Édith Lejet

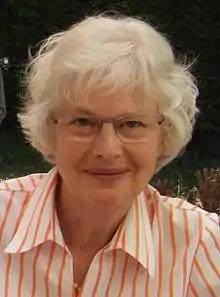

Born in Paris, Lejet was the youngest of three children in a family with an engineer father. Lejet studied with Marcel Beaufils (aesthetics), Henri Challan (harmony), Marcel Bitsch (counterpoint and fugue), Jean Rivier and Andre Jolivet (composition) at the Paris Conservatory. She was in residence at the Casa de Velázquez in Madrid from 1968 to 1970.